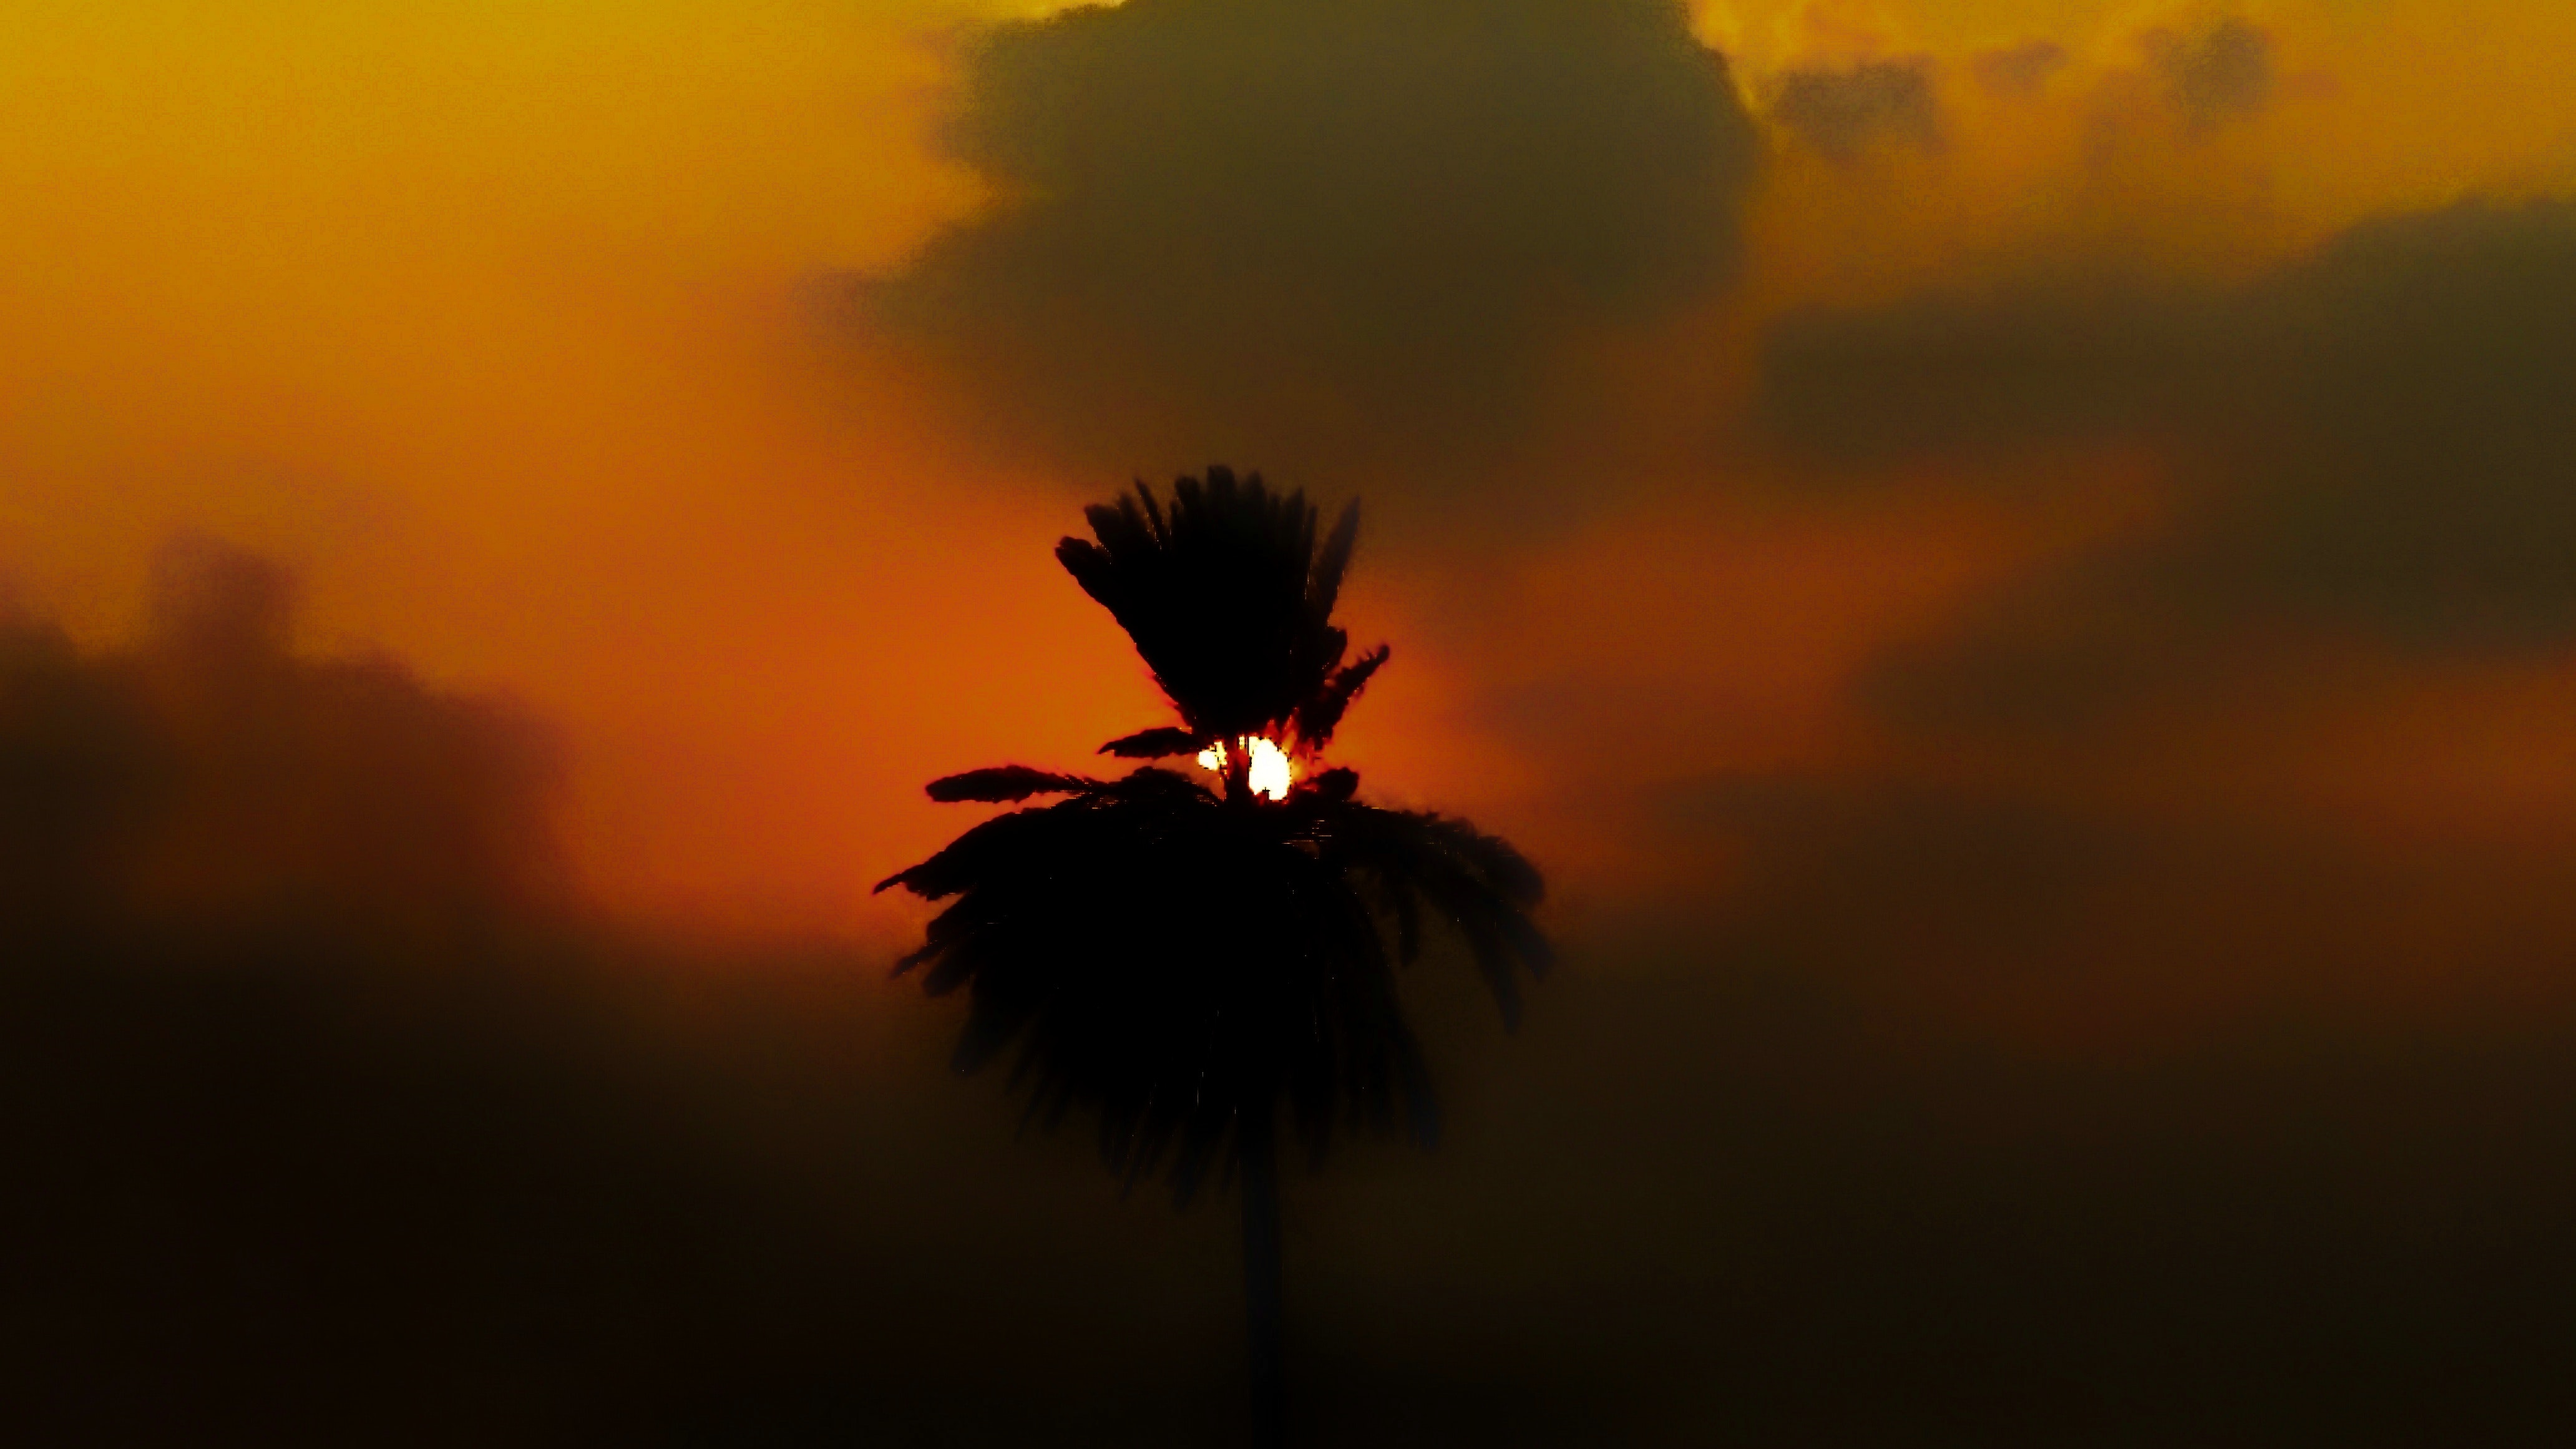
sky, sunset, horizon, evening, tree, cloud, palm tree, dusk, backlighting, calm, sun, sunrise, plant, atmosphere, sunlight, afterglow, photography, arecales, landscape, silhouette, dawn, flower, tropics